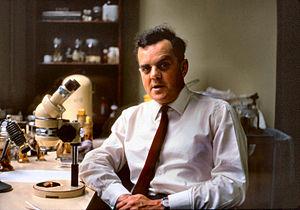
Peter Humphry Greenwood est un ichtyologiste britannique, né à Redruth le 21 avril 1927 et mort à Londres le 3 mars 1995.